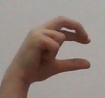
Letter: thal